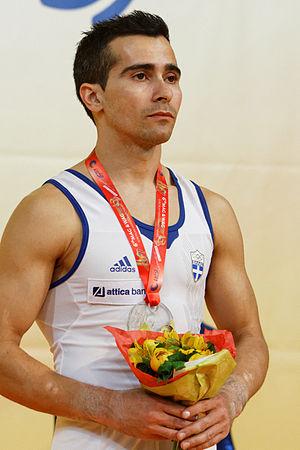
Championnats d'Europe de gymnastique artistique 2015.